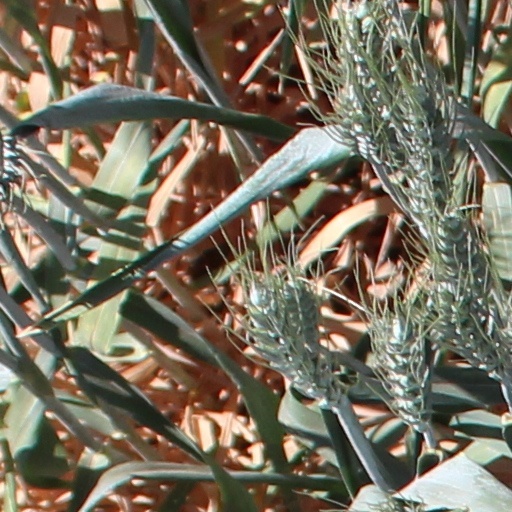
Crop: wheat